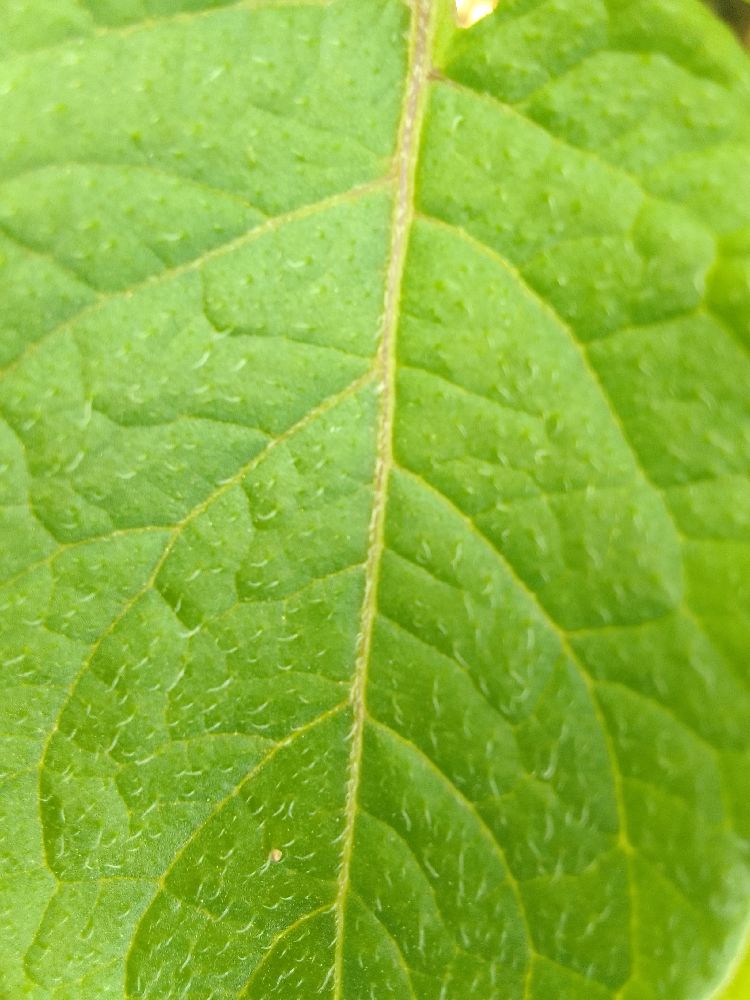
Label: Healthy